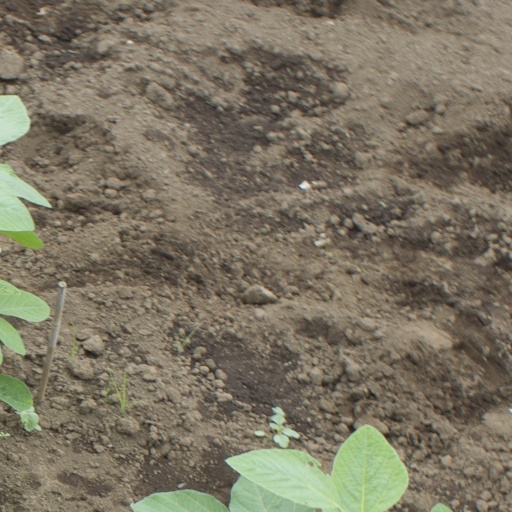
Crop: soybean